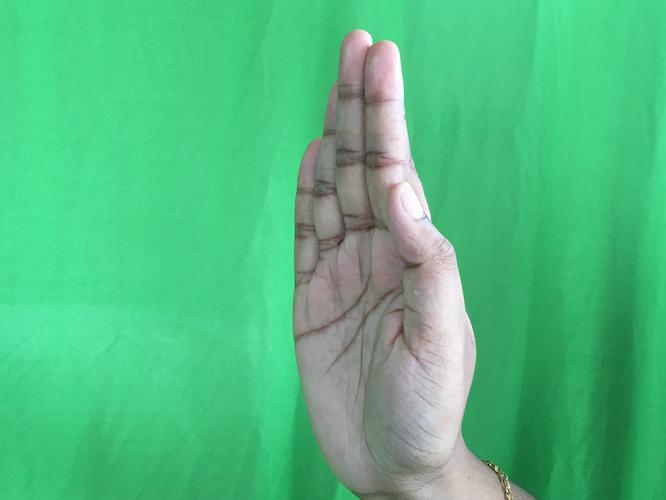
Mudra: Pathaka
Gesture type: single_hand